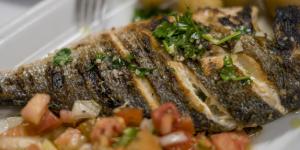
lubina al horno con limon